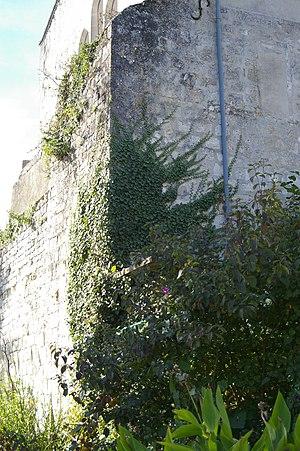
Soumensac est une commune du Sud-Ouest de la France métropolitaine, située dans le département de Lot-et-Garonne.